RAF Bridlington

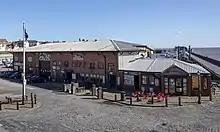
Lawrence Complex on the seafront at Bridlington

Shaw (Lawrence) had arrived in the early 1930s as part of his RAF service and his drive to develop better boats for the Marine Branch. Shaw had witnessed a seaplane crashing into the sea off RAF Mount Batten and was greatly affected by the rescue of the airmen; most tellingly, how the boats were not able to reach the downed aircrew in time. Aircraftman Second Class Shaw had been sent to first RAF Mount Batten, (then to Bridlington) ostensibly to keep him "out of the limelight" after a period when he was serving in India and stories started to surface in the press that he was there because of the civil war in Afghanistan. Shaw was not an engineer, but his methodical problem solving and intellectual capacity allowed him to become quite proficient in the boat design programme within the Marine Branch at Bridlington. In his first visit, Shaw was billeted in the Bay View Hotel, and during the second period at Bridlington, he was billeted in the Ozone Hotel. The landlady of the Bay View Hotel later recalled that he slept with a curved dagger next to his bed.